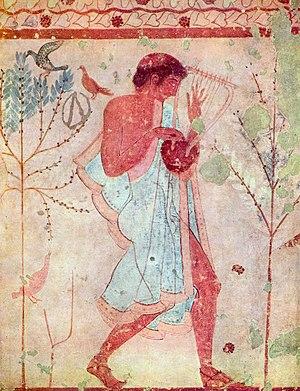
La tombe du Triclinium est l'une des tombes étrusques peintes de la nécropole de Monterozzi, dont les fresques ont été détachées puis transférées dans une reconstitution de la tombe au musée archéologique national de Tarquinia.
La vie quotidienne chez les Étrusques est difficile à reconstituer, car peu de témoignages littéraires sont disponibles et l'historiographie étrusque fut très controversée au XIXᵉ siècle.